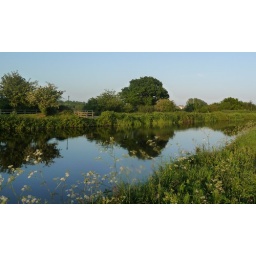
Reflections of trees in a lake